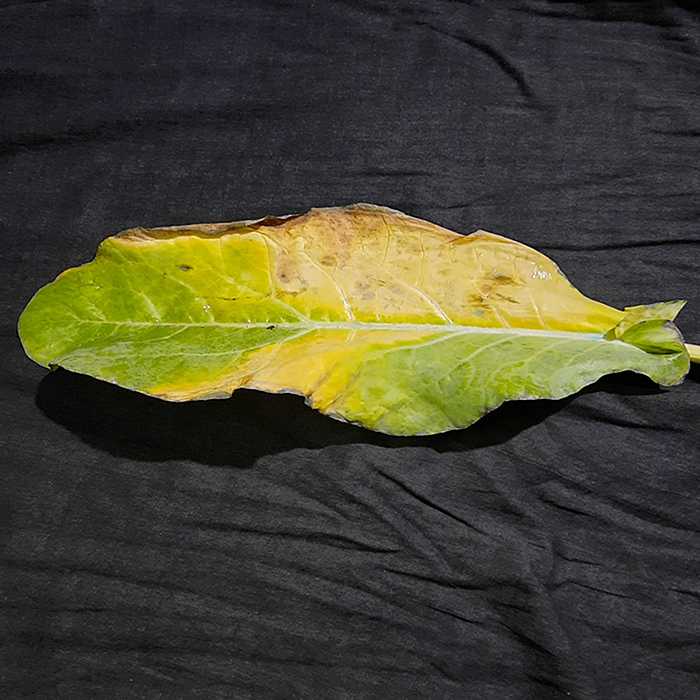
Plant: Cauliflower
Label: Black Rot